Oregon spotted frog

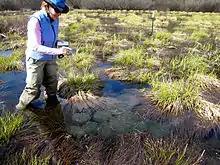
Oregon Spotted Frog Egg Mass Survey

The Oregon spotted frog is listed internationally on the IUCN Red List as vulnerable. The Oregon spotted frog was listed as threatened under the Endangered Species Act (ESA) on 29 August 2014. It is listed as endangered in Canada under the Species at Risk Act. Its decline has also been linked to areas inhabited by the introduced bullfrog and related to loss and degradation of breeding habitat such as may result from dam construction, alteration of drainage patterns, dewatering due to urban and agricultural use of water, excessive livestock grazing, and other human activities that reduce or eliminate lentic shallow water.